Biodegradable athletic footwear

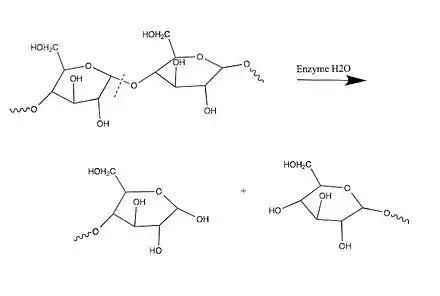
Enzymatic hydrolysis of starch.

Biodegradable athletic footwear is athletic footwear that uses biodegradable materials with the ability to compost at the end-of-life phase. Such materials include natural biodegradable polymers, synthetic biodegradable polymers, and biodegradable blends. The use of biodegradable materials is a long-term solution to landfill pollution that can significantly help protect the natural environment by replacing the synthetic, non-biodegradable polymers found in athletic footwear.